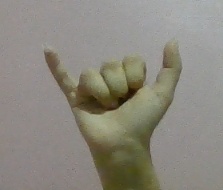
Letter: ya